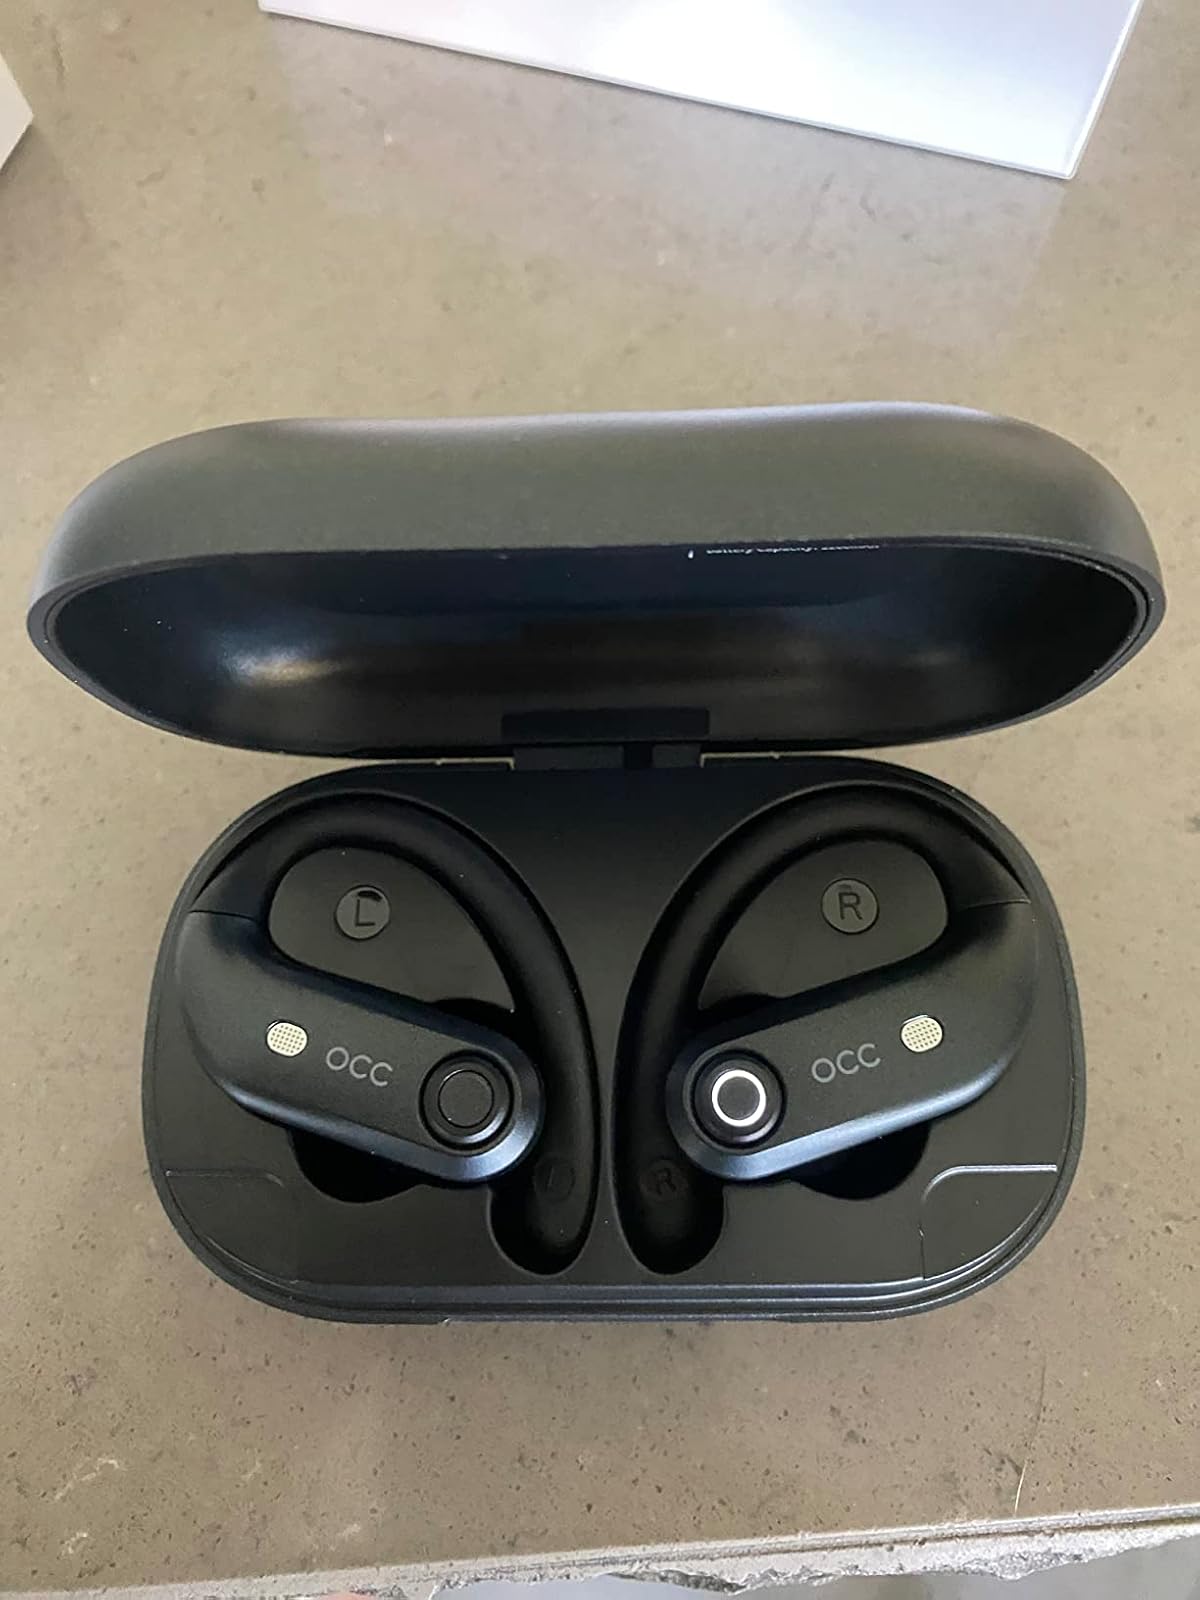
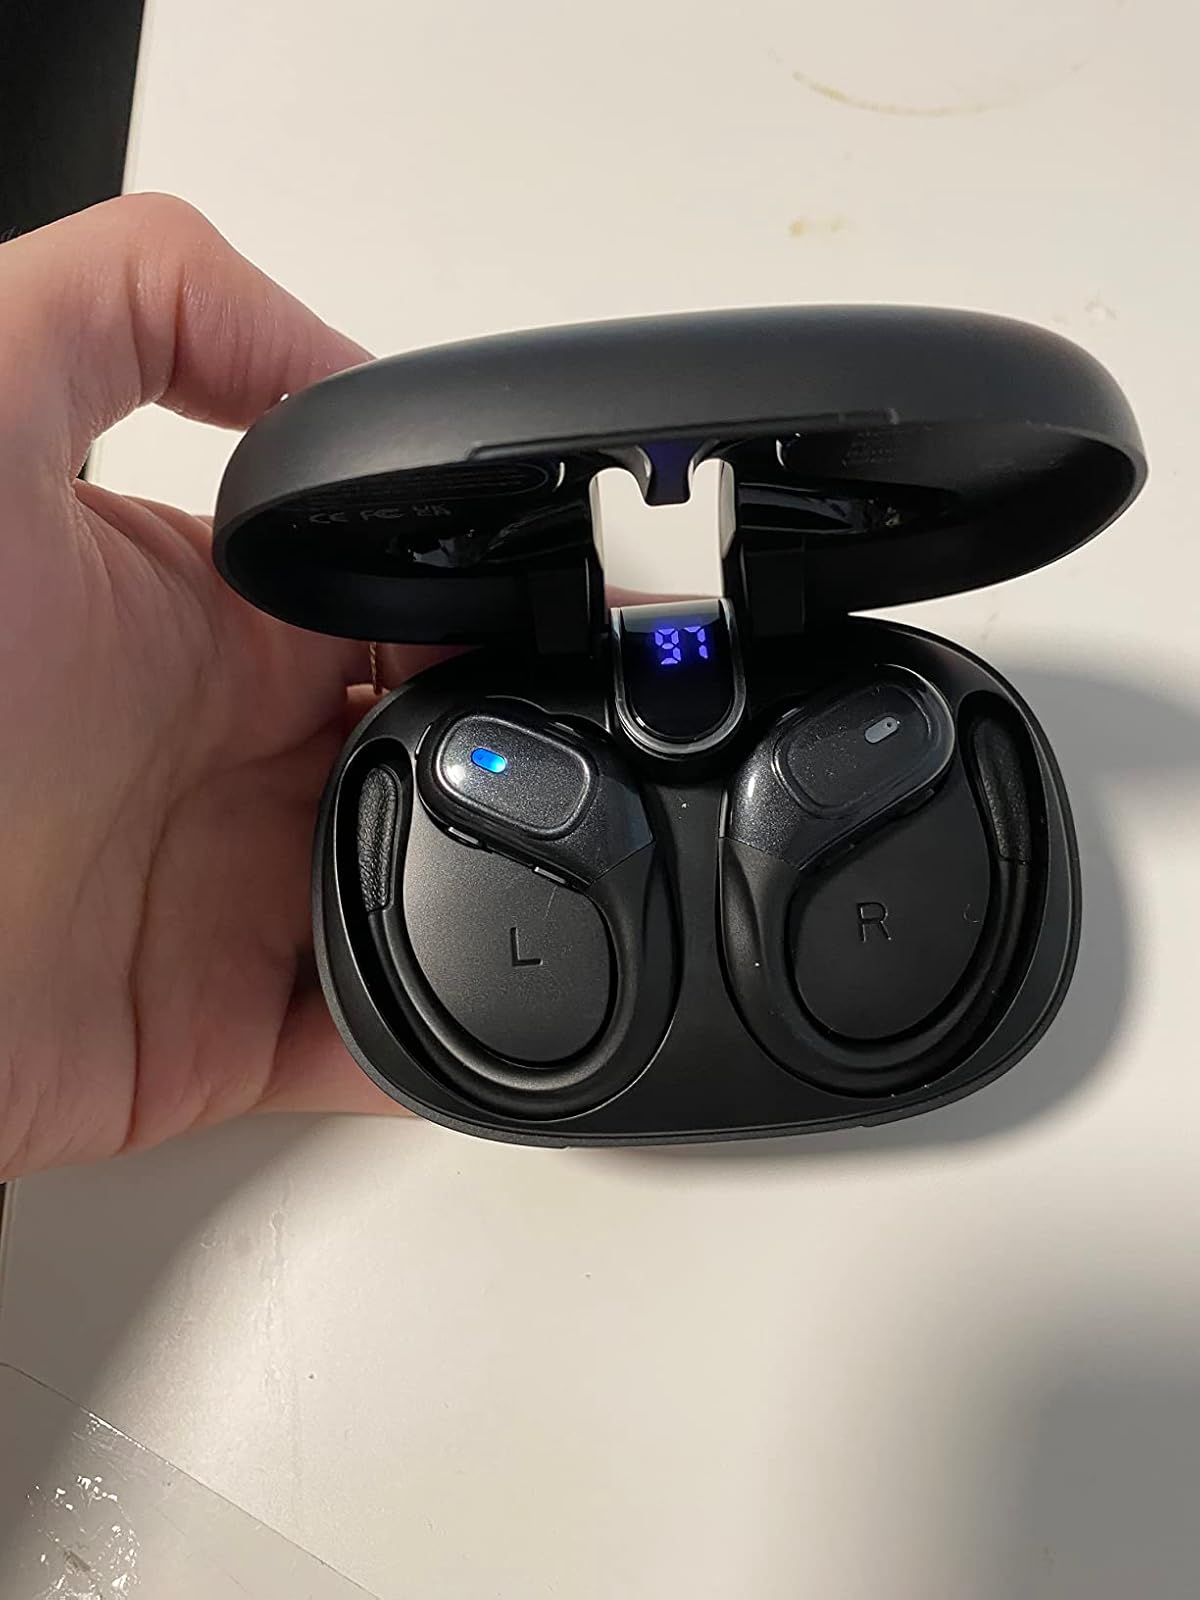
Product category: earbuds
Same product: no